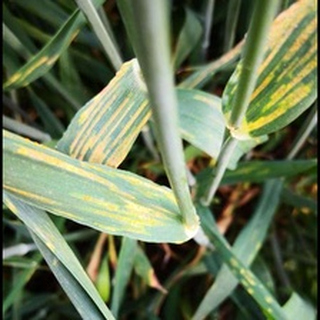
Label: wheat_leaf_blight